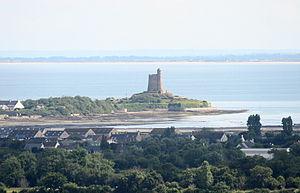
Le Village préféré des Français est une émission de télévision française produite par Morgane productions, présentée par Stéphane Bern, diffusée sur France 2 le 26 juin 2012 pour l'édition 2012, le 4 juin 2013 pour l'édition 2013, le 1ᵉʳ juillet 2014 pour la saison 2014, le 23 juin 2015 pour la saison 2015, le 7 juin 2016 pour la saison 2016, le 13 juin 2017 pour la saison 2017 et le 19 juin 2018 pour la saison 2018. À partir de 2019, la diffusion s'effectue sur France 3, ayant pour date le 26 juin 2019 pour la saison 2019 et le 1ᵉʳ juillet 2020 pour la saison 2020.